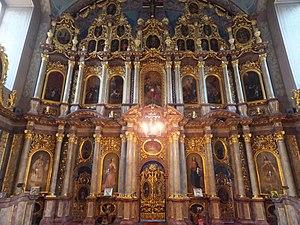
L'église de la Dormition-de-la-Mère-de-Dieu de Pančevo est une église orthodoxe serbe située à Pančevo, dans la province autonome de Voïvodine et dans le district du Banat méridional en Serbie. Elle est inscrite sur la liste des monuments culturels de grande importance de la République de Serbie.